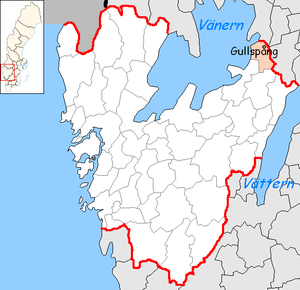
Gullspångs kommun
Gullspång kommune ligger i det svenske län Västra Götalands län i landskaperne Västergötland og Värmland. Kommunens administrationscenter ligger i Gullspång og Hova. Byen ligger ved Gullspångsälven som forbinder søerne Skagern med Vänern